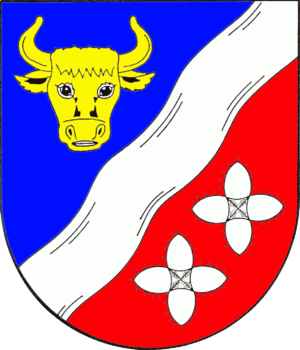
Oksager
Coat of arms of Oksager
Oksager eller Ausacker er en landsby og kommune beliggende 3 km syd for Husby ved Kilsåen vest for Venerød Sø i det nordlige Angel i Sydslesvig. Administrativt hører kommunen under Slesvig-Flensborg kreds i den nordtyske delstat Slesvig-Holsten. Kommunen samarbejder på administrativt plan med andre kommuner i omegnen i Hyrup kommunefællesskab. I kirkelig henseende hører Oksager under Husby Sogn. Sognet lå i Husby Herred, da området tilhørte Danmark.